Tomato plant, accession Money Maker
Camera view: bottom (45 deg); turntable rotation: 210 degrees
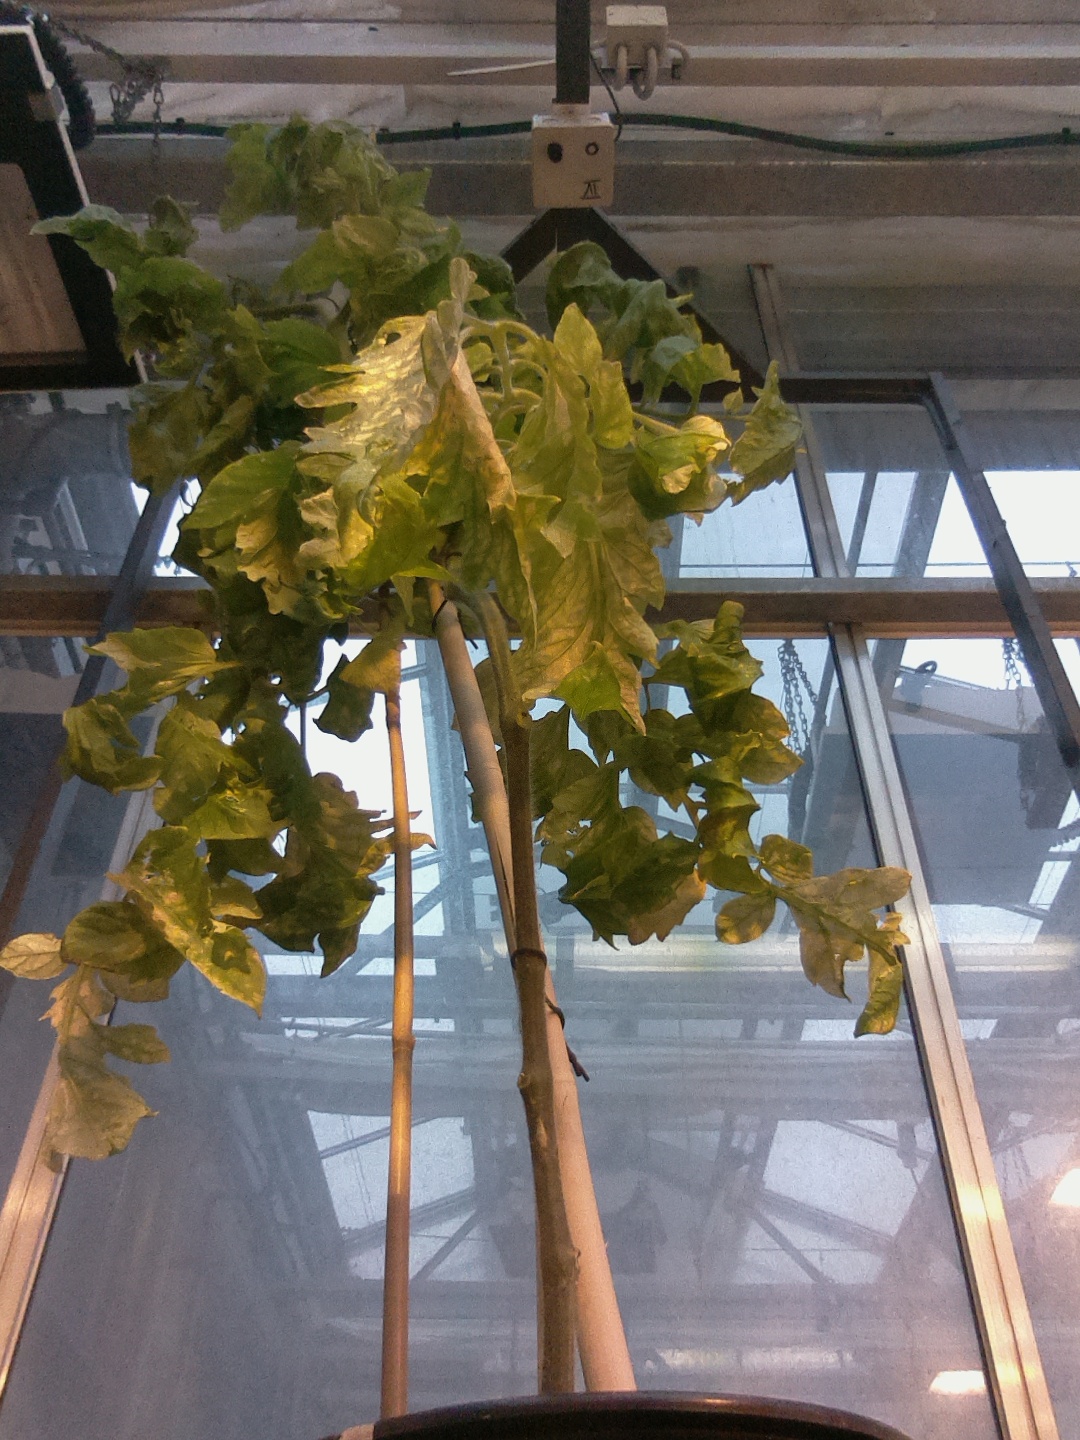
BBCH growth stage 79: 90% -100% of final fruit size